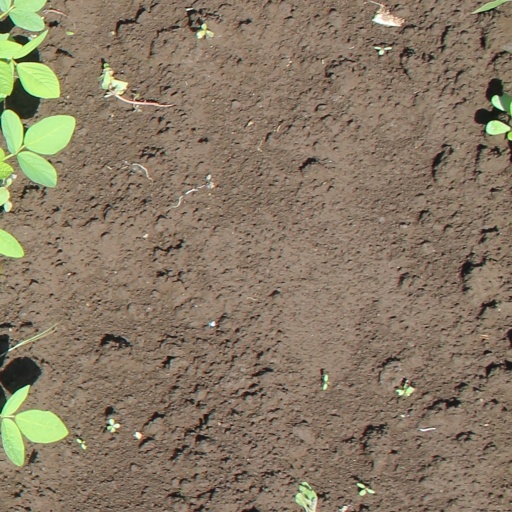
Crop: soybean